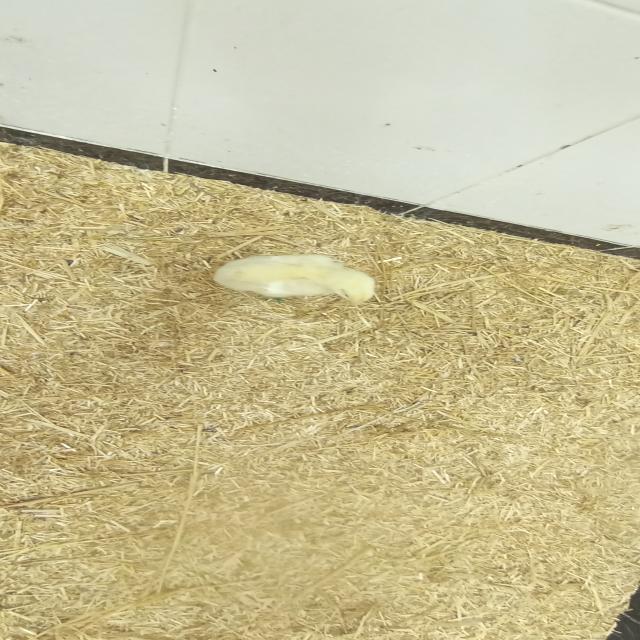
Weight: 227 g